Peter Lebeck

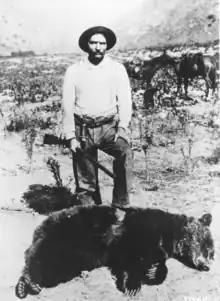
A California grizzly bear shot in 1916.

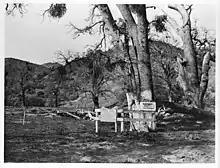
The Peter Lebeck Oak, as it stood in the early 20th century

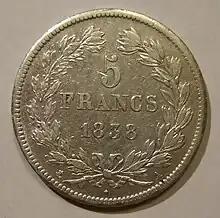
An 1838 franc, of a similar type found at Fort Tejon and popularly connected to Lebeck

Lebeck may have been a Catholic French-Canadian trapper of the Hudson's Bay Company—judging by the Catholic-style Christogram seen on his grave—granted by the Governor of California to hunt in the Tulare Valley. The only primary source for his life is the epitaph, reading: